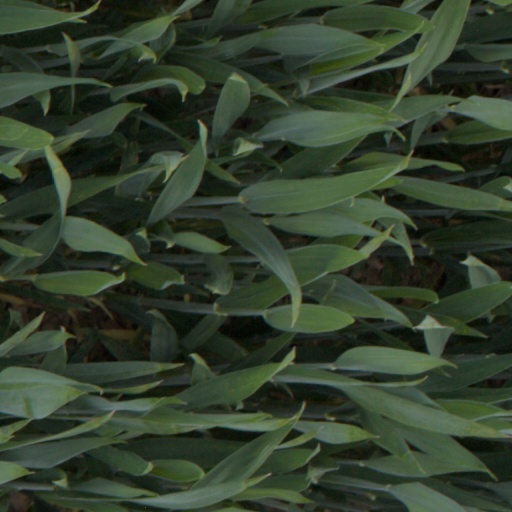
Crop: wheat